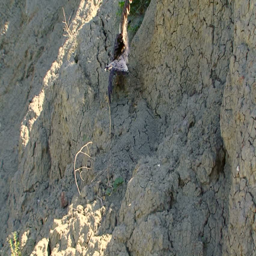
bird escapes seagull climbs over the rocks